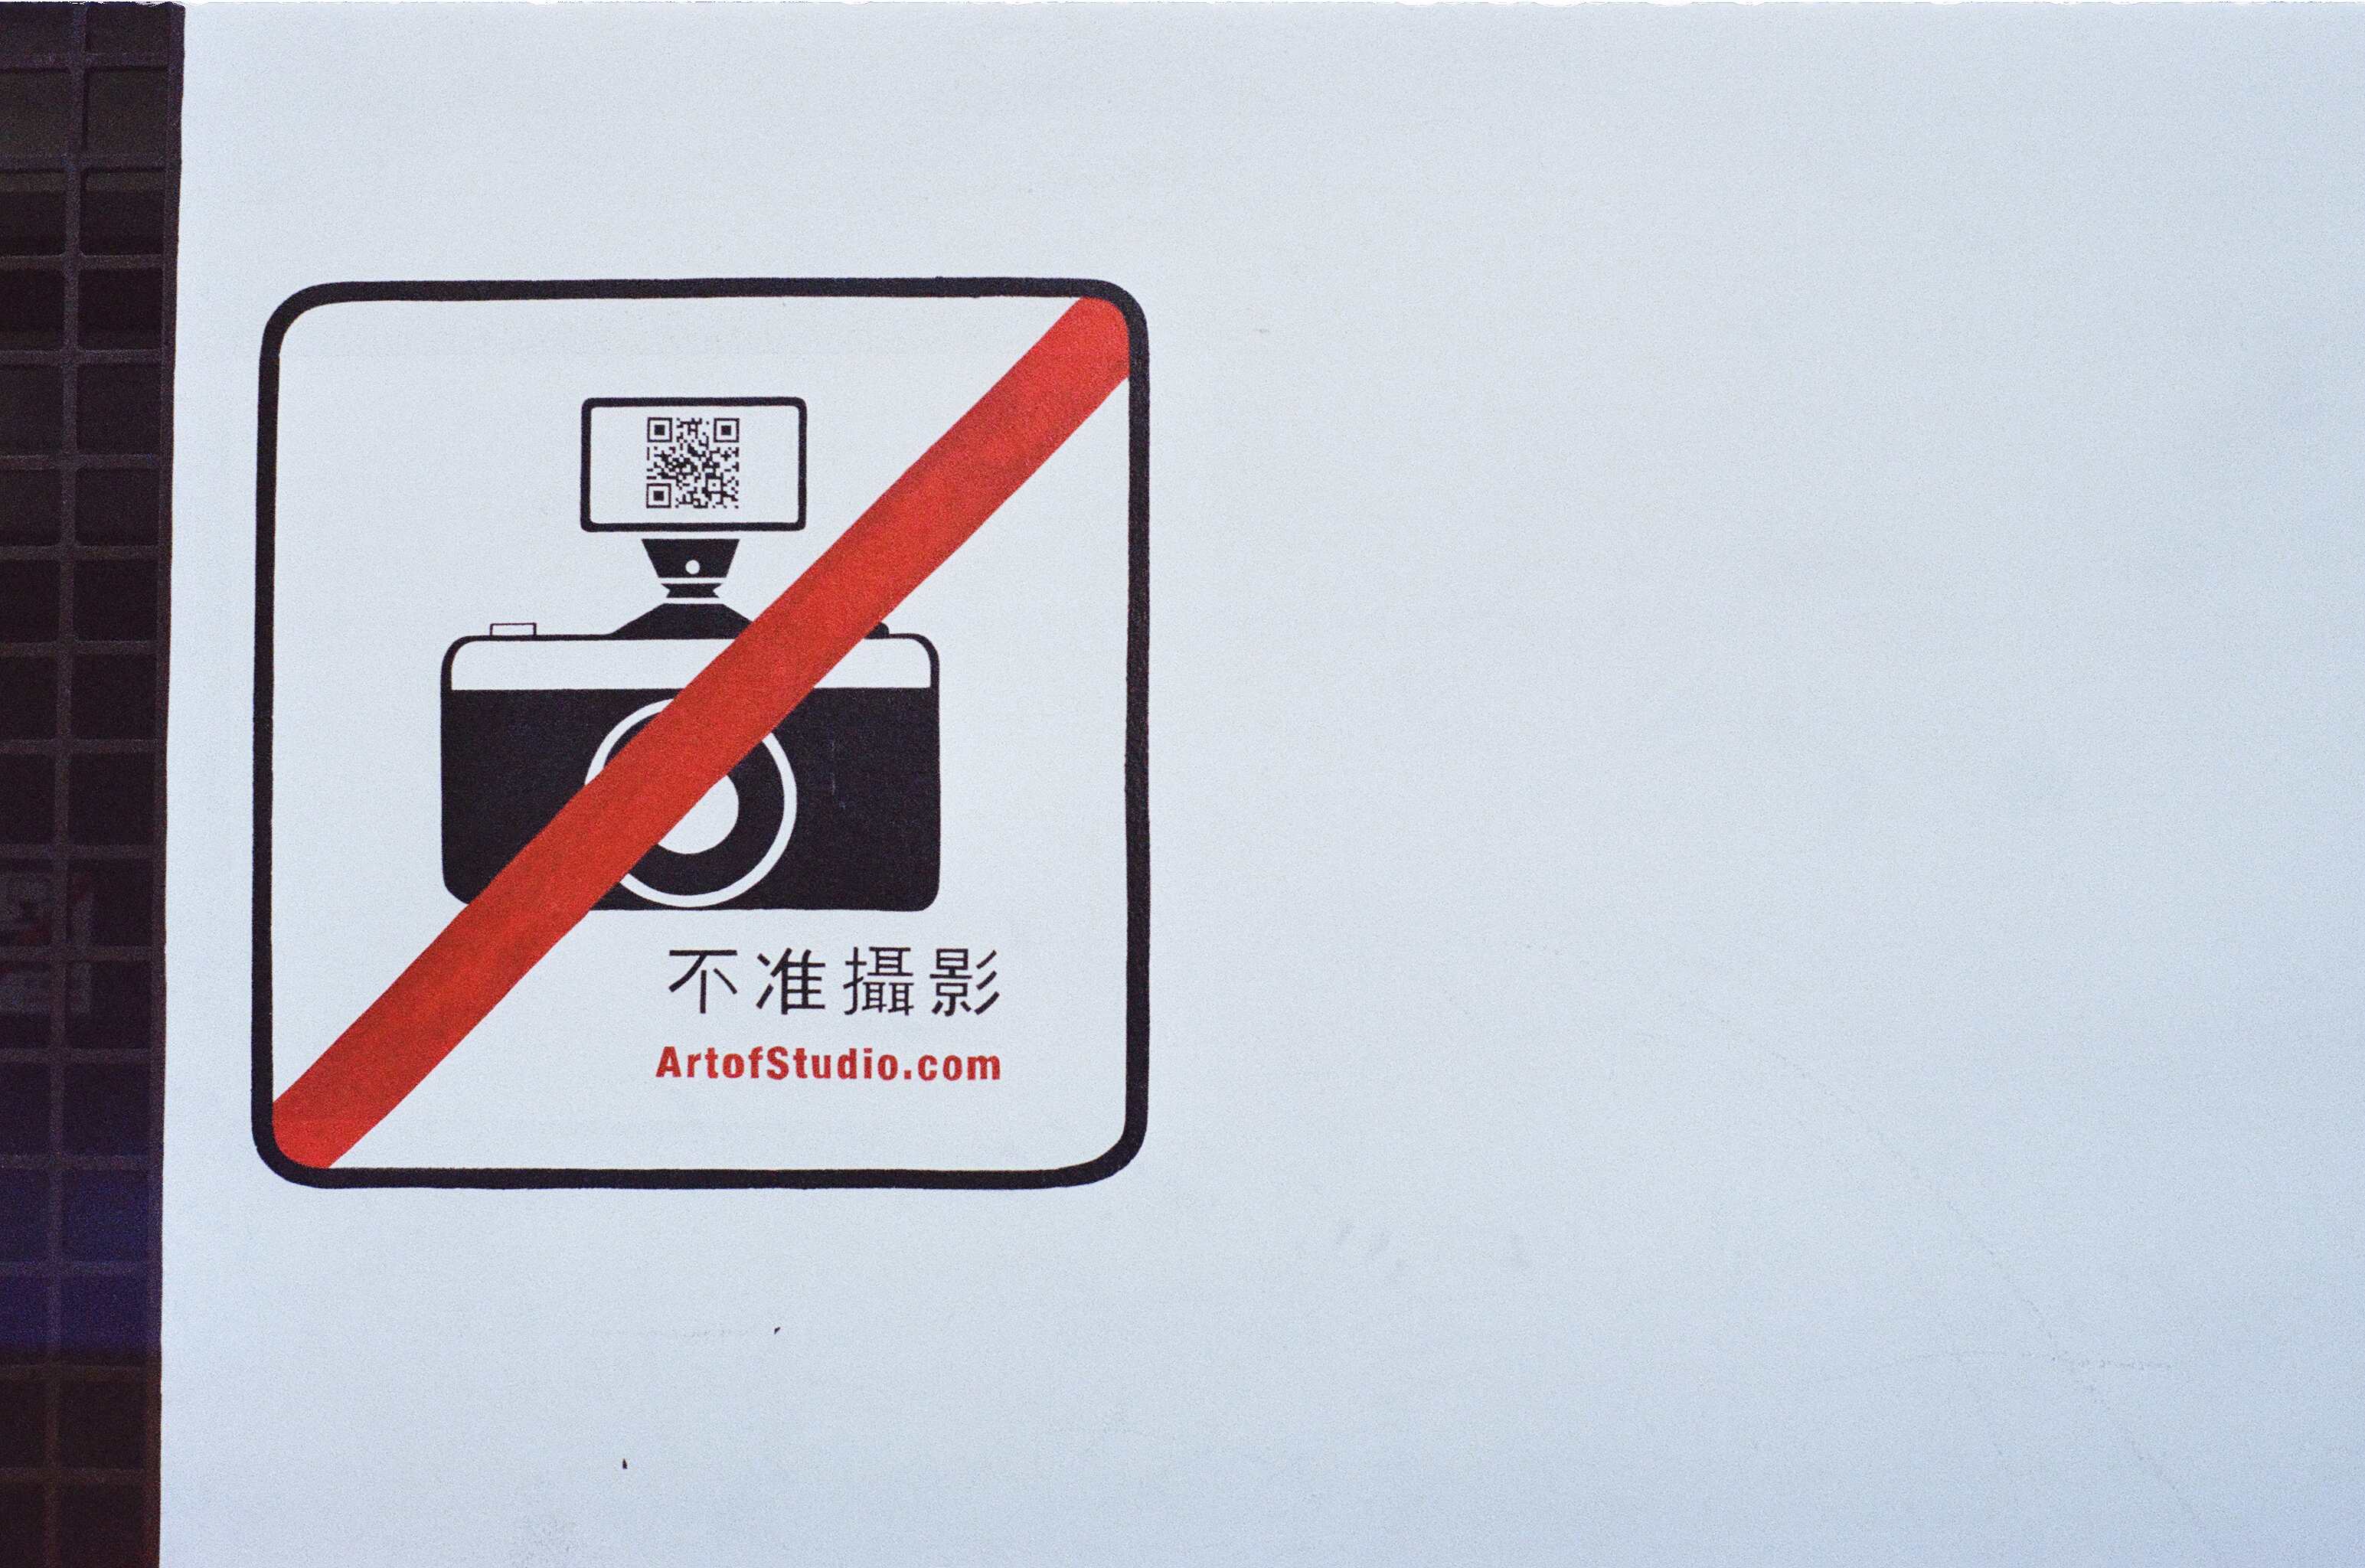
photography, sign, signage, taking photo, label, brand, product, font, logo, forbidden, qr code, disallowed